Arts Foundation of New Zealand

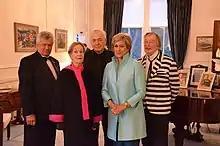
The 2013 recipients of Arts Foundation Icon Awards, at a reception at Government House, Wellington. Left to right: Cliff Whiting, Jacqueline Fahey, Geoff Murphy, Kiri Te Kanawa, and Ian Athfield.

The Arts Foundation of New Zealand established the Icon Awards as a means to celebrate and acknowledge New Zealand art-makers who have achieved the highest standards of artistic expression.